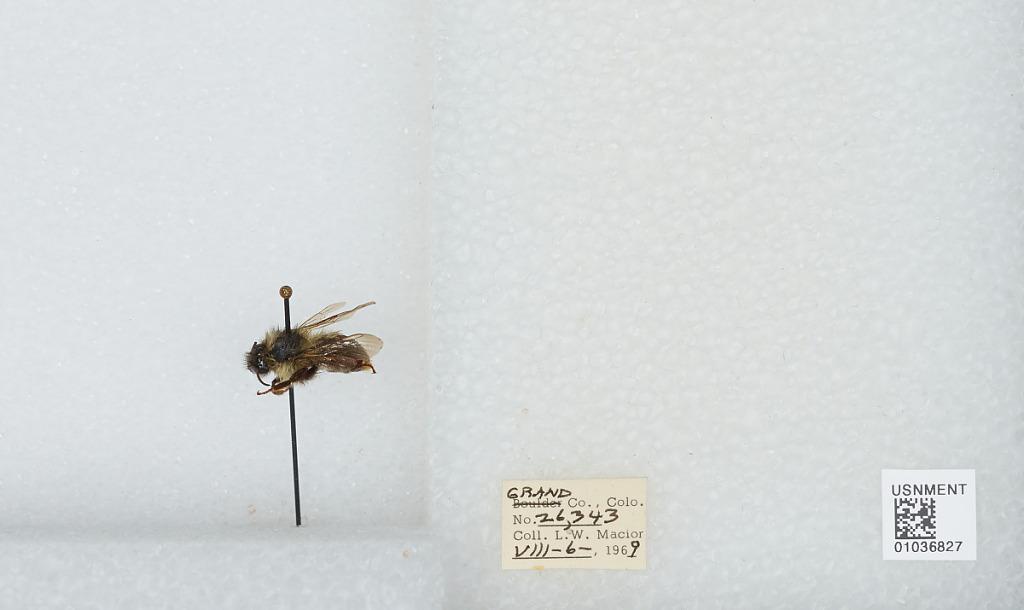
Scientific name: Bombus (Pyrobombus) mixtus Cresson
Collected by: L. Macior
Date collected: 1969-8-6
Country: United States
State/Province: Colorado
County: Grand
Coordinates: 40.1, -106.12